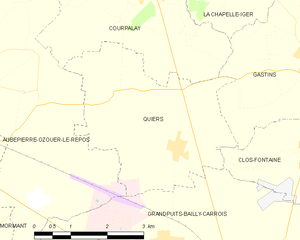
Carte des communes françaises Quiers